Evelynton

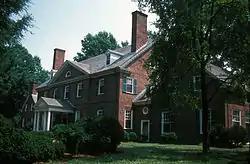
Evelynton, January 2013

Evelynton is a historic home near Charles City, Charles City County, in the U.S. state of Virginia. It was built in 1937, and is a two-story, seven-bay, brick dwelling in the Colonial Revival style. It has a gable roof with dormers, and flanking dependencies connected to the main house by hyphens. Also on the property is a contributing frame servants' quarters. It was designed and built under the supervision of the prominent architect W. Duncan Lee (1884–1952).